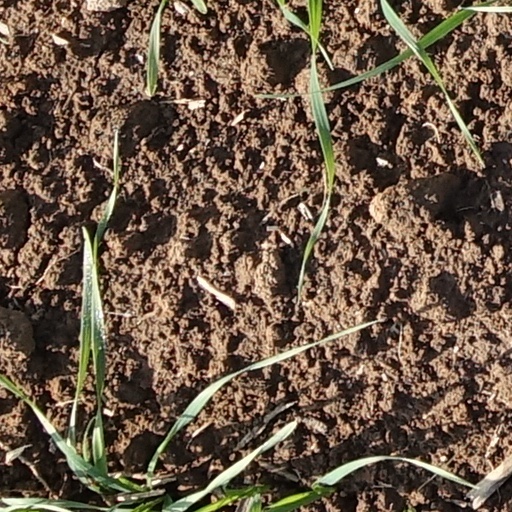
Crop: wheat